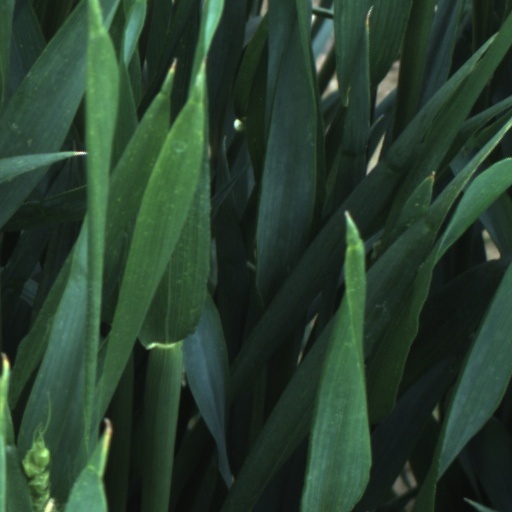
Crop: wheat